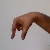
The image shows a hand gesture representing the letter 'Q' in Indian Sign Language.